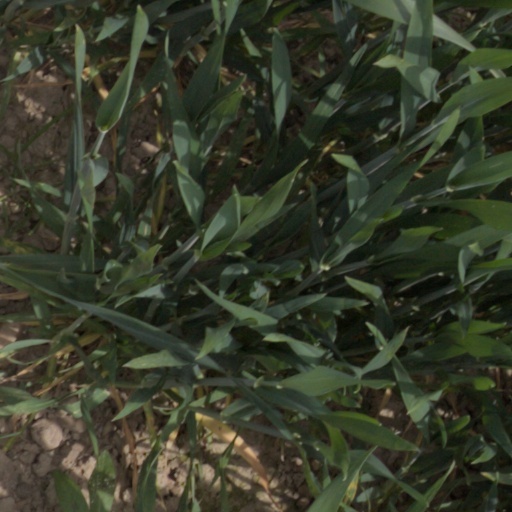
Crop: wheat